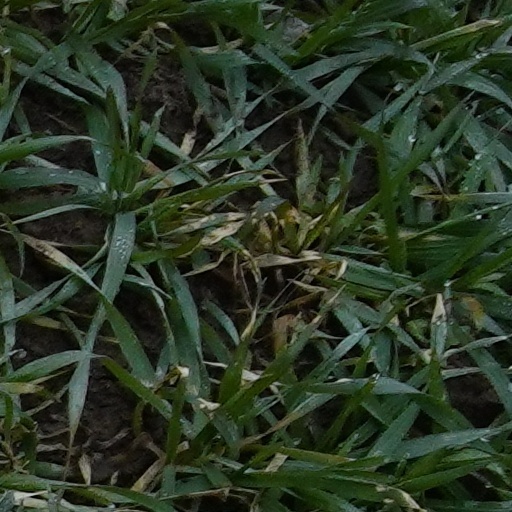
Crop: wheat